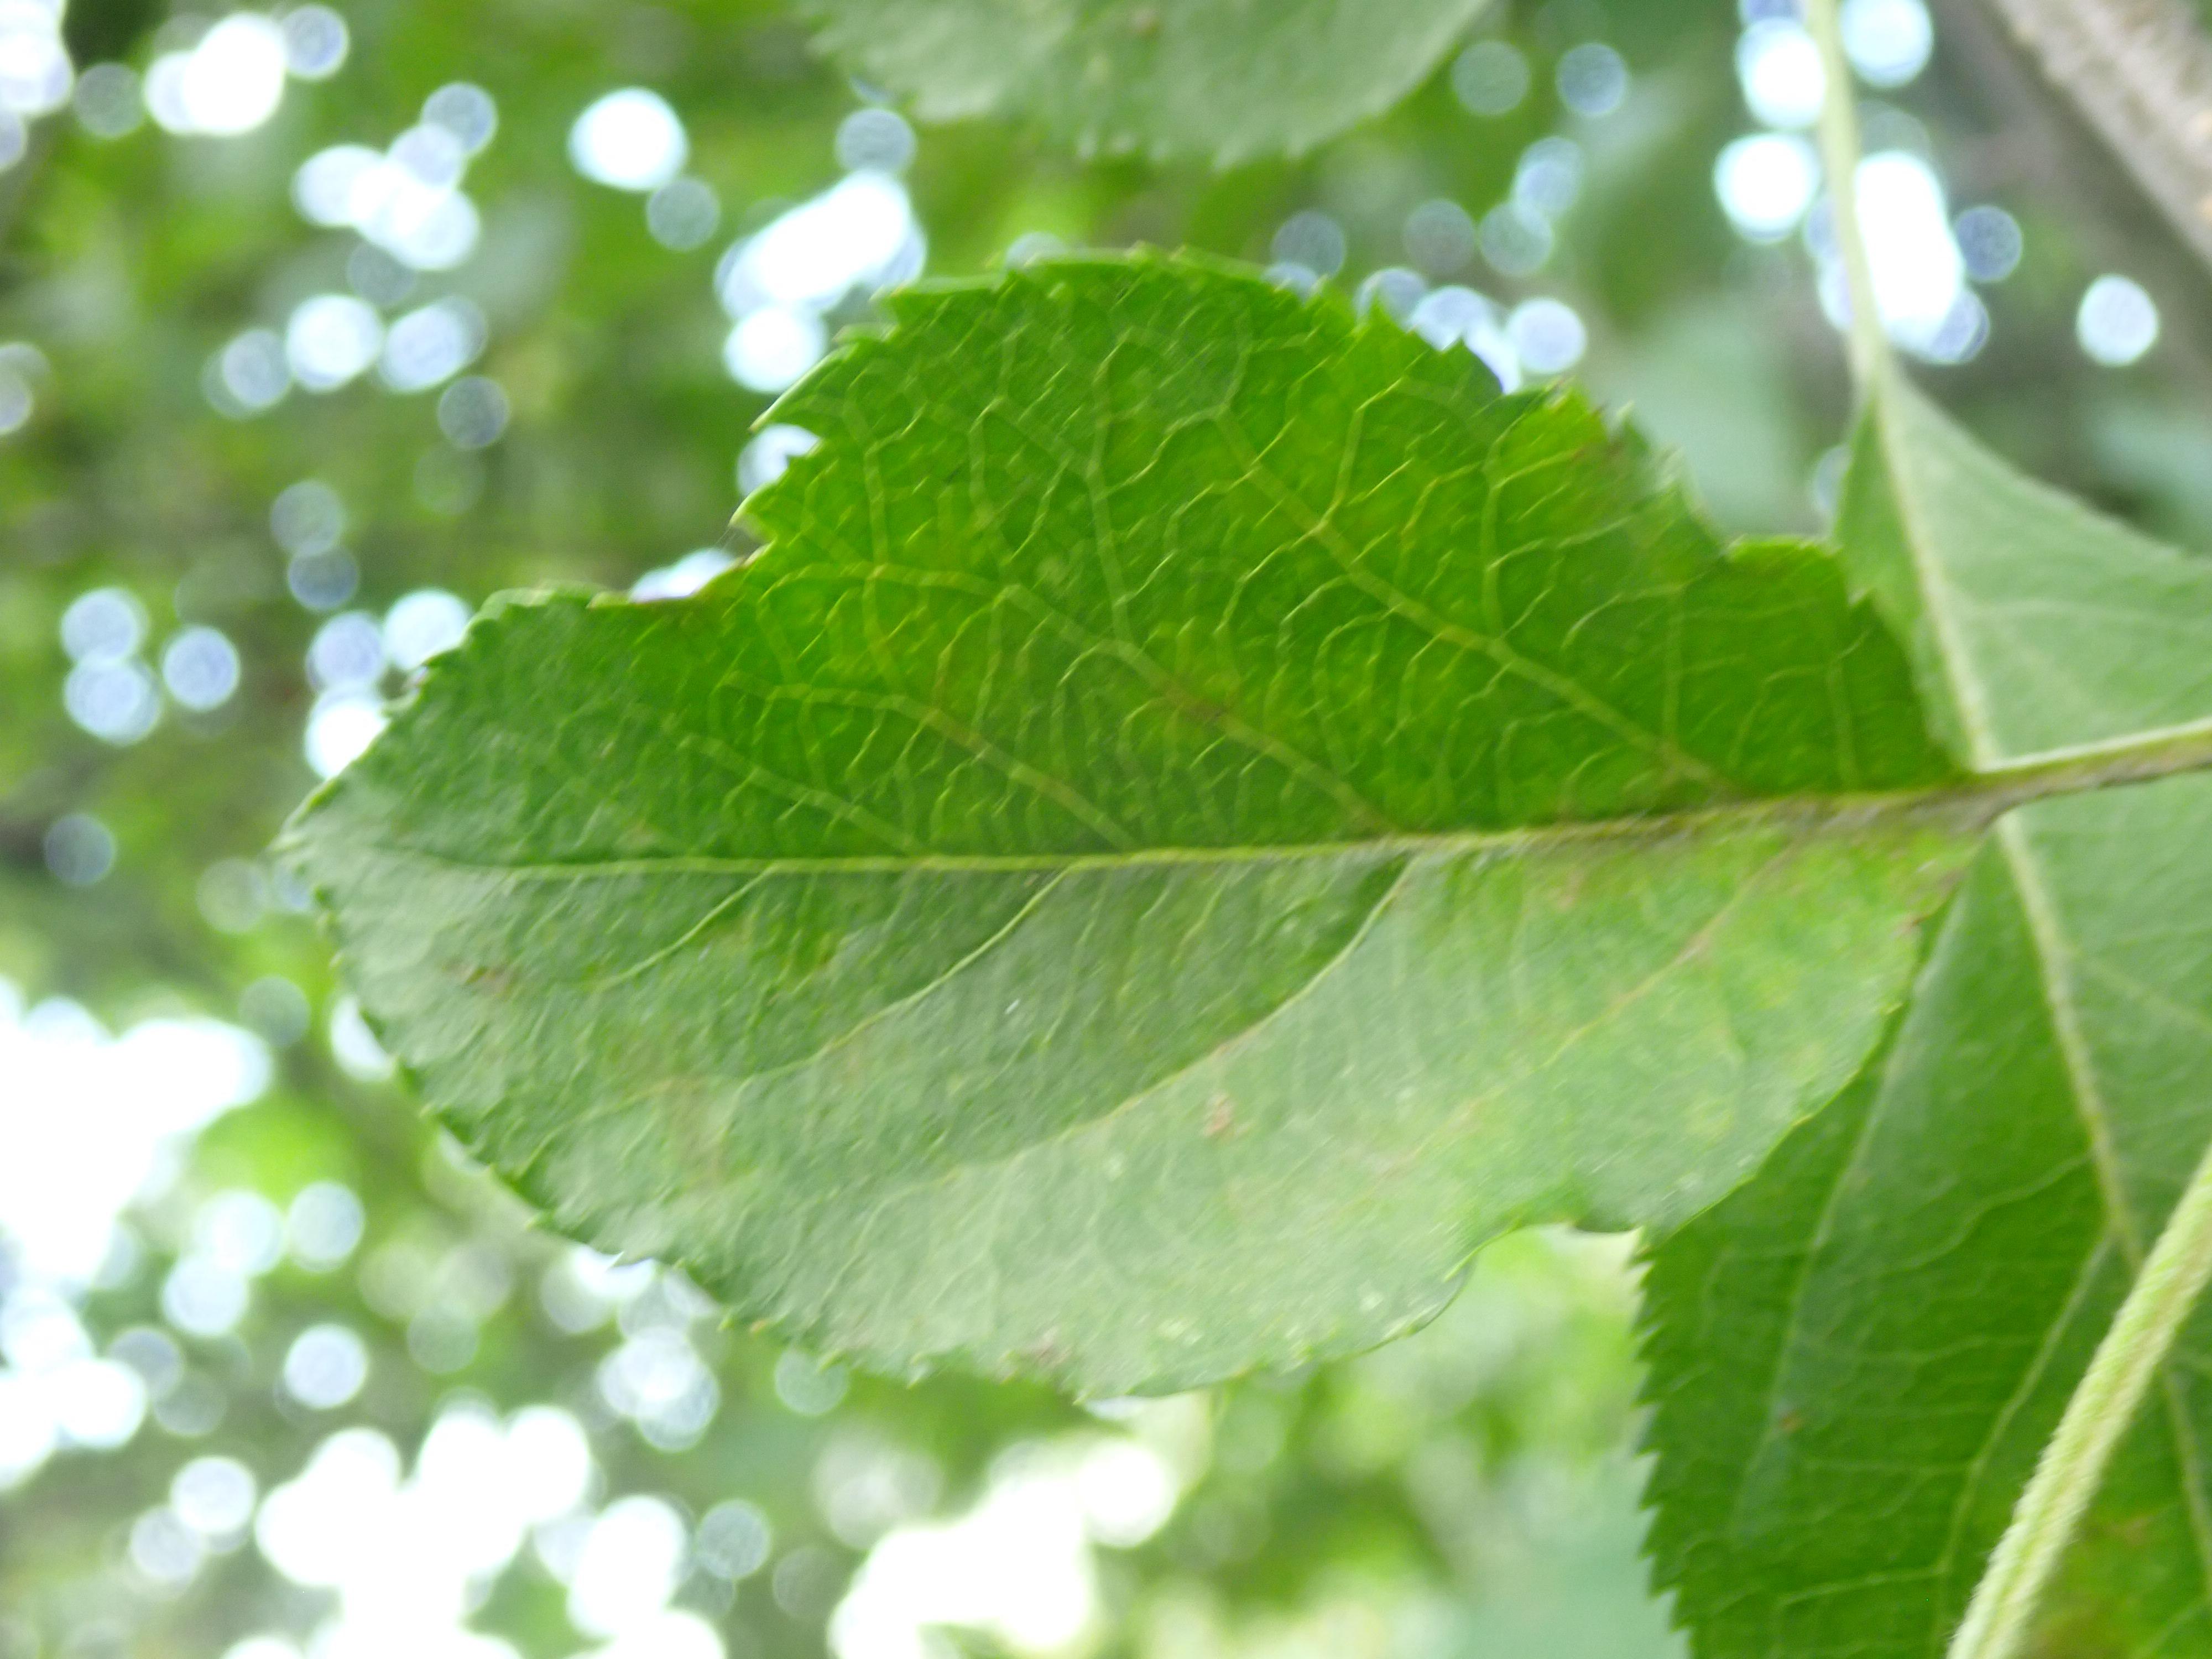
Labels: scab